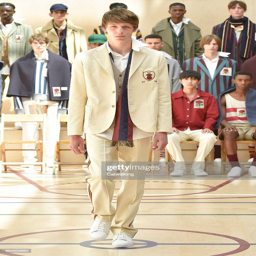
a model walks the runway at the summer fashion show during london menswear fashion week .